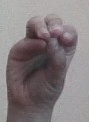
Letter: ha